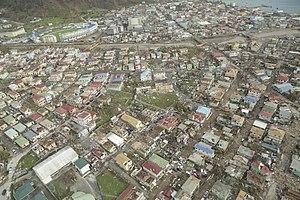
L’ouragan Maria est le quatorzième cyclone tropical, le septième ouragan dont le quatrième ouragan majeur de la saison cyclonique 2017 dans l'océan Atlantique nord et le deuxième ouragan de catégorie 5 après l'ouragan Irma survenu une semaine auparavant. Formé à partir d'une onde tropicale ayant traversé l'Atlantique tropical depuis l'Afrique de l'ouest, il a pris beaucoup de temps à devenir une dépression tropicale mais s'est intensifié ensuite rapidement près des Petites Antilles qu'il a traversé à la catégorie 5.